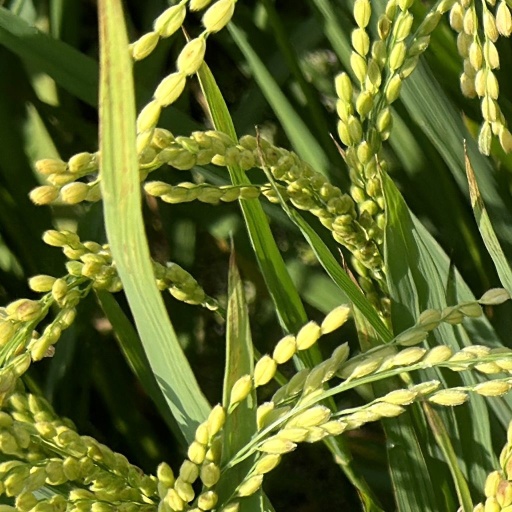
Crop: rice